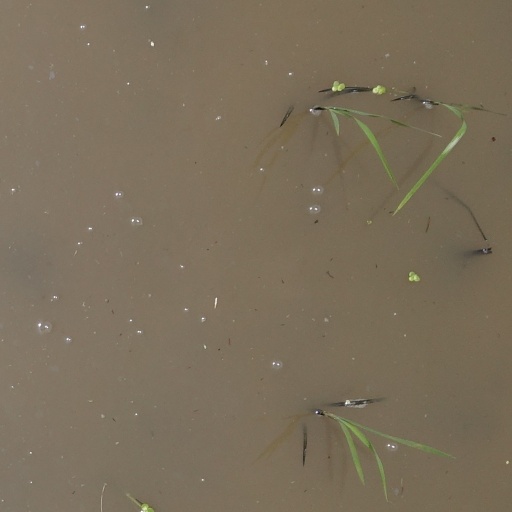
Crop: rice